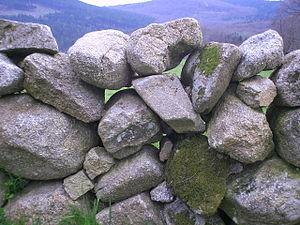
La maçonnerie à pierres sèches est une technique de construction consistant à assembler, sans aucun mortier à liant, des moellons, des plaquettes, des blocs, des dalles, bruts ou ébauchés, pour monter un mur, un voûtement.